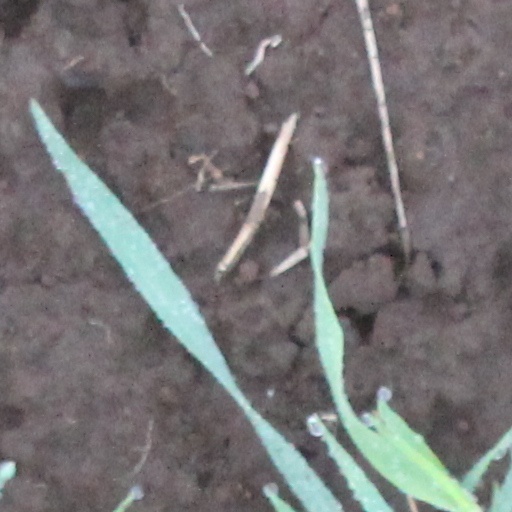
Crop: wheat